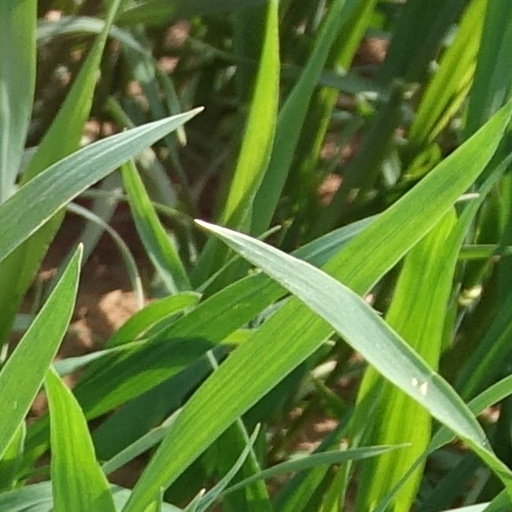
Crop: wheat